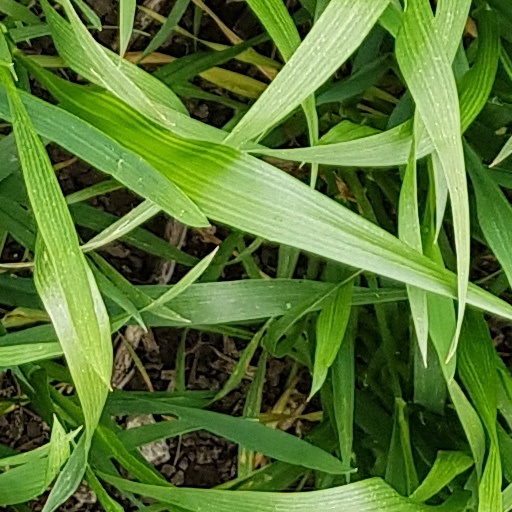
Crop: wheat